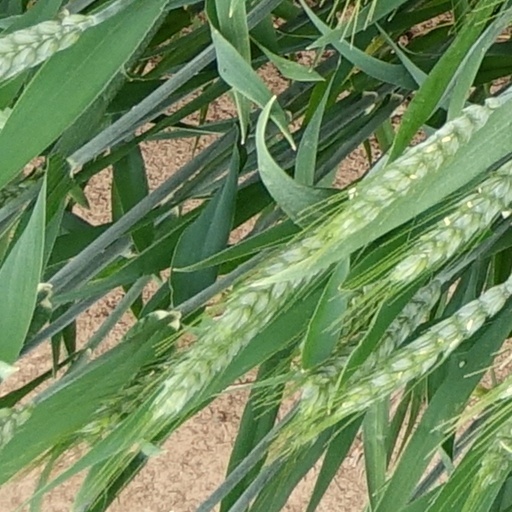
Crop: wheat